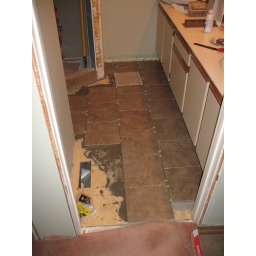
Started floor tiles in ensuite bathroom